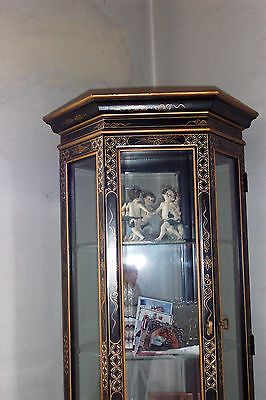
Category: cabinet